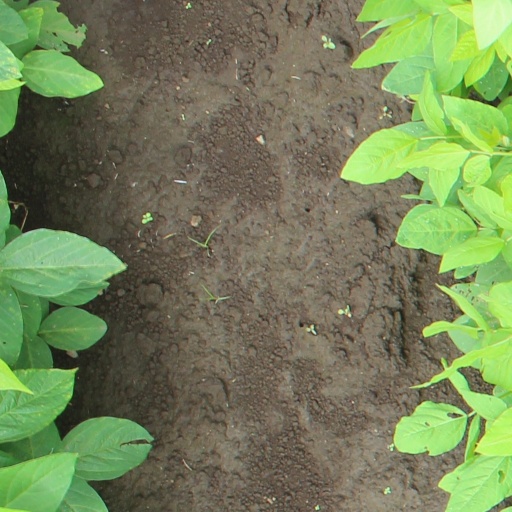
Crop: soybean